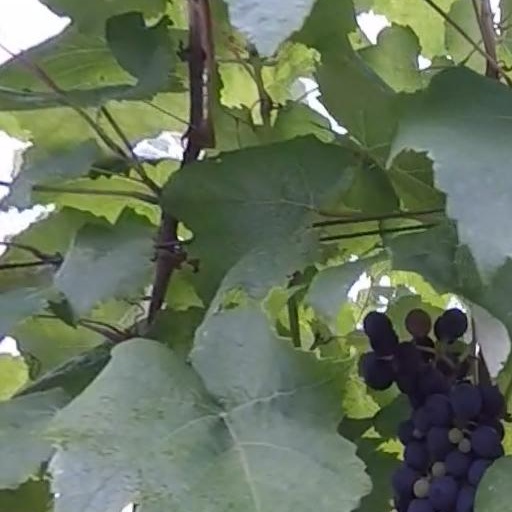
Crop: grape